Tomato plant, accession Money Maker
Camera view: horizontal (90 deg, fisheye); turntable rotation: 90 degrees
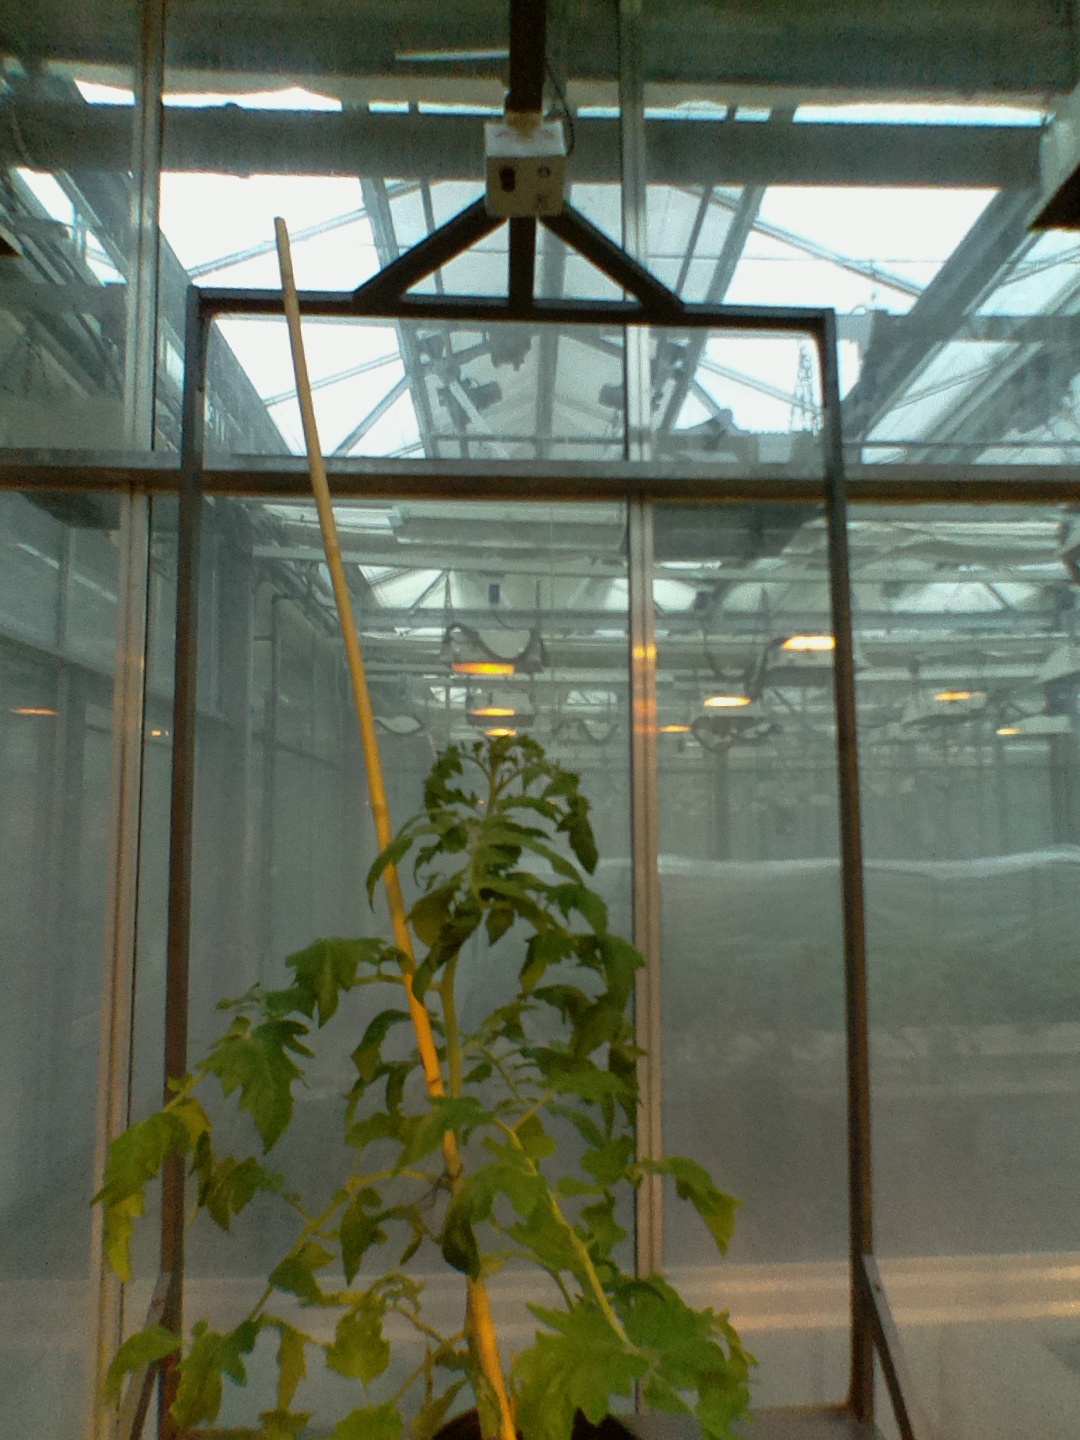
BBCH growth stage 52: 2 inflorescences visible